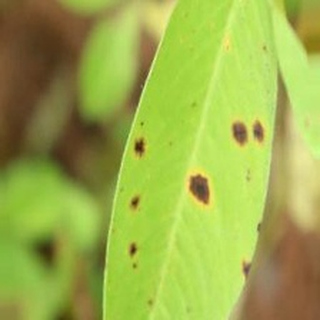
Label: groundnut_late_leaf_spot